C19orf44

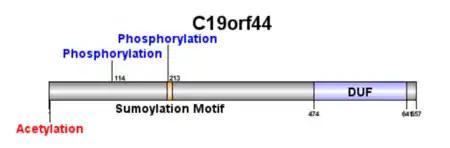

C19orf44 is predicted to be localized in the nucleus or cytosol.